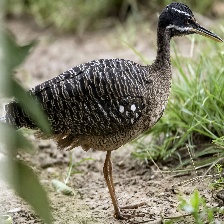
Species: SUNBITTERN
Scientific name:  EURYPYGA HELIAS